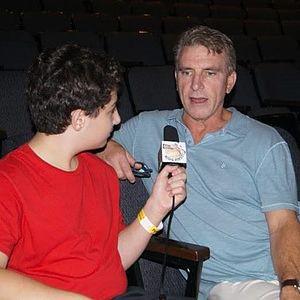
Robert Stromberg est un spécialiste américain des effets spéciaux et du design de décors pour le cinéma.